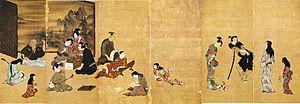
Le paravent de Hikone, est un paravent japonais décoré. Ce byōbu à six feuilles date de l'ère Kan'ei.
Le terme « trésor national » est utilisé au Japon depuis 1897 pour désigner les biens les plus précieux du patrimoine culturel du Japon